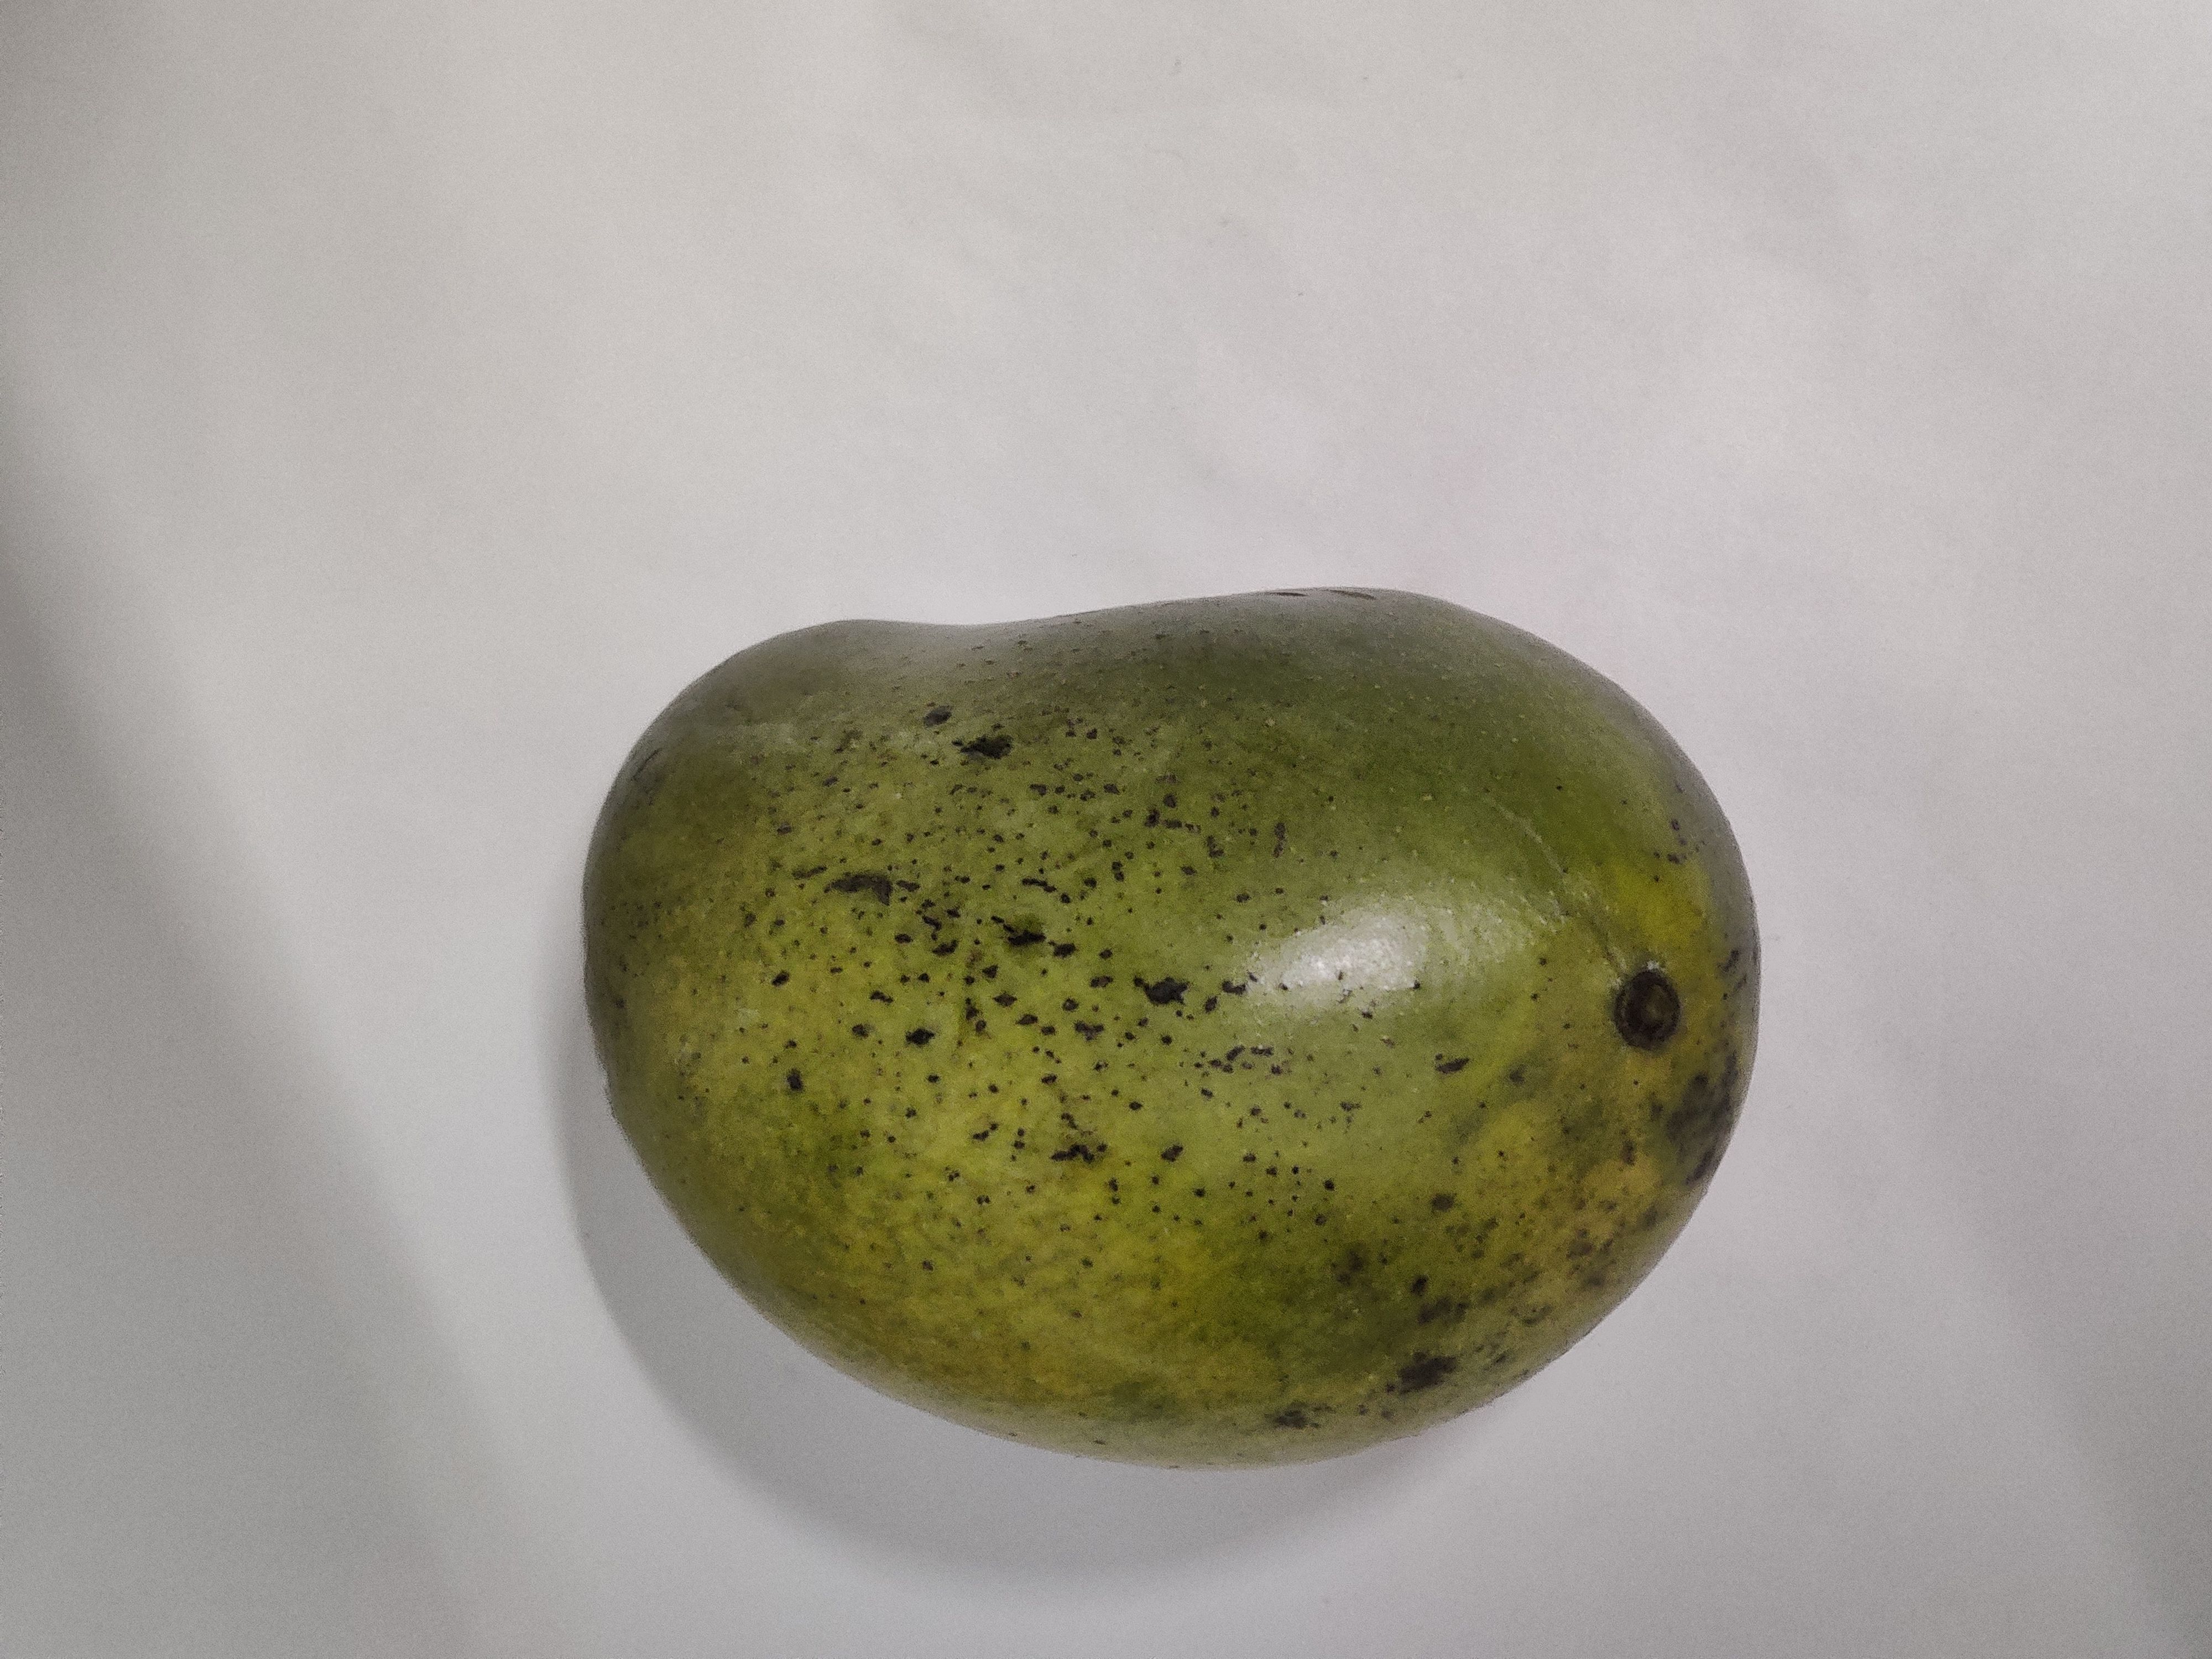
Fruit: mango
Grade: 1st-grade